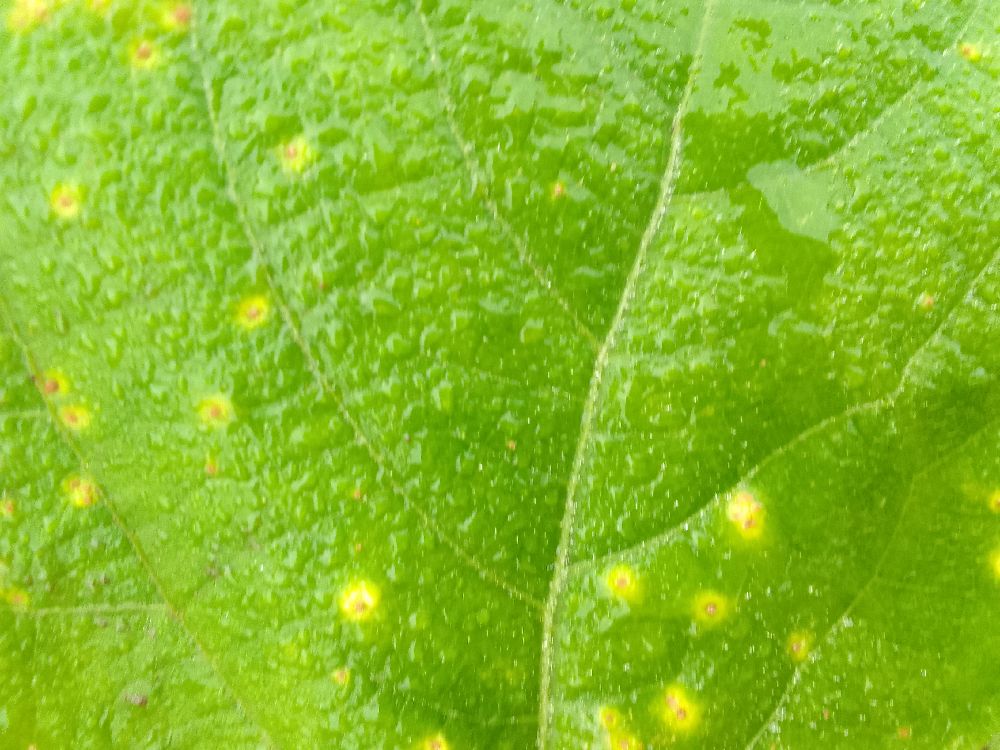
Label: rust